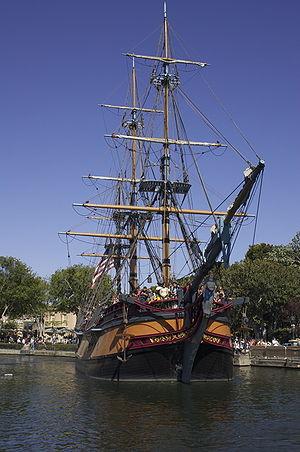
Le Sailing Ship Columbia est un bateau servant d'attraction dans le parc Disneyland en Californie. C'est une réplique grandeur nature du ship sloop Columbia Rediviva, le premier vaisseau américain à avoir fait une circumnavigation.
Folkeparken Ouvert au public le 2 mai 1958. Aujourd'hui connu sous le nom Tivoli Friheden.